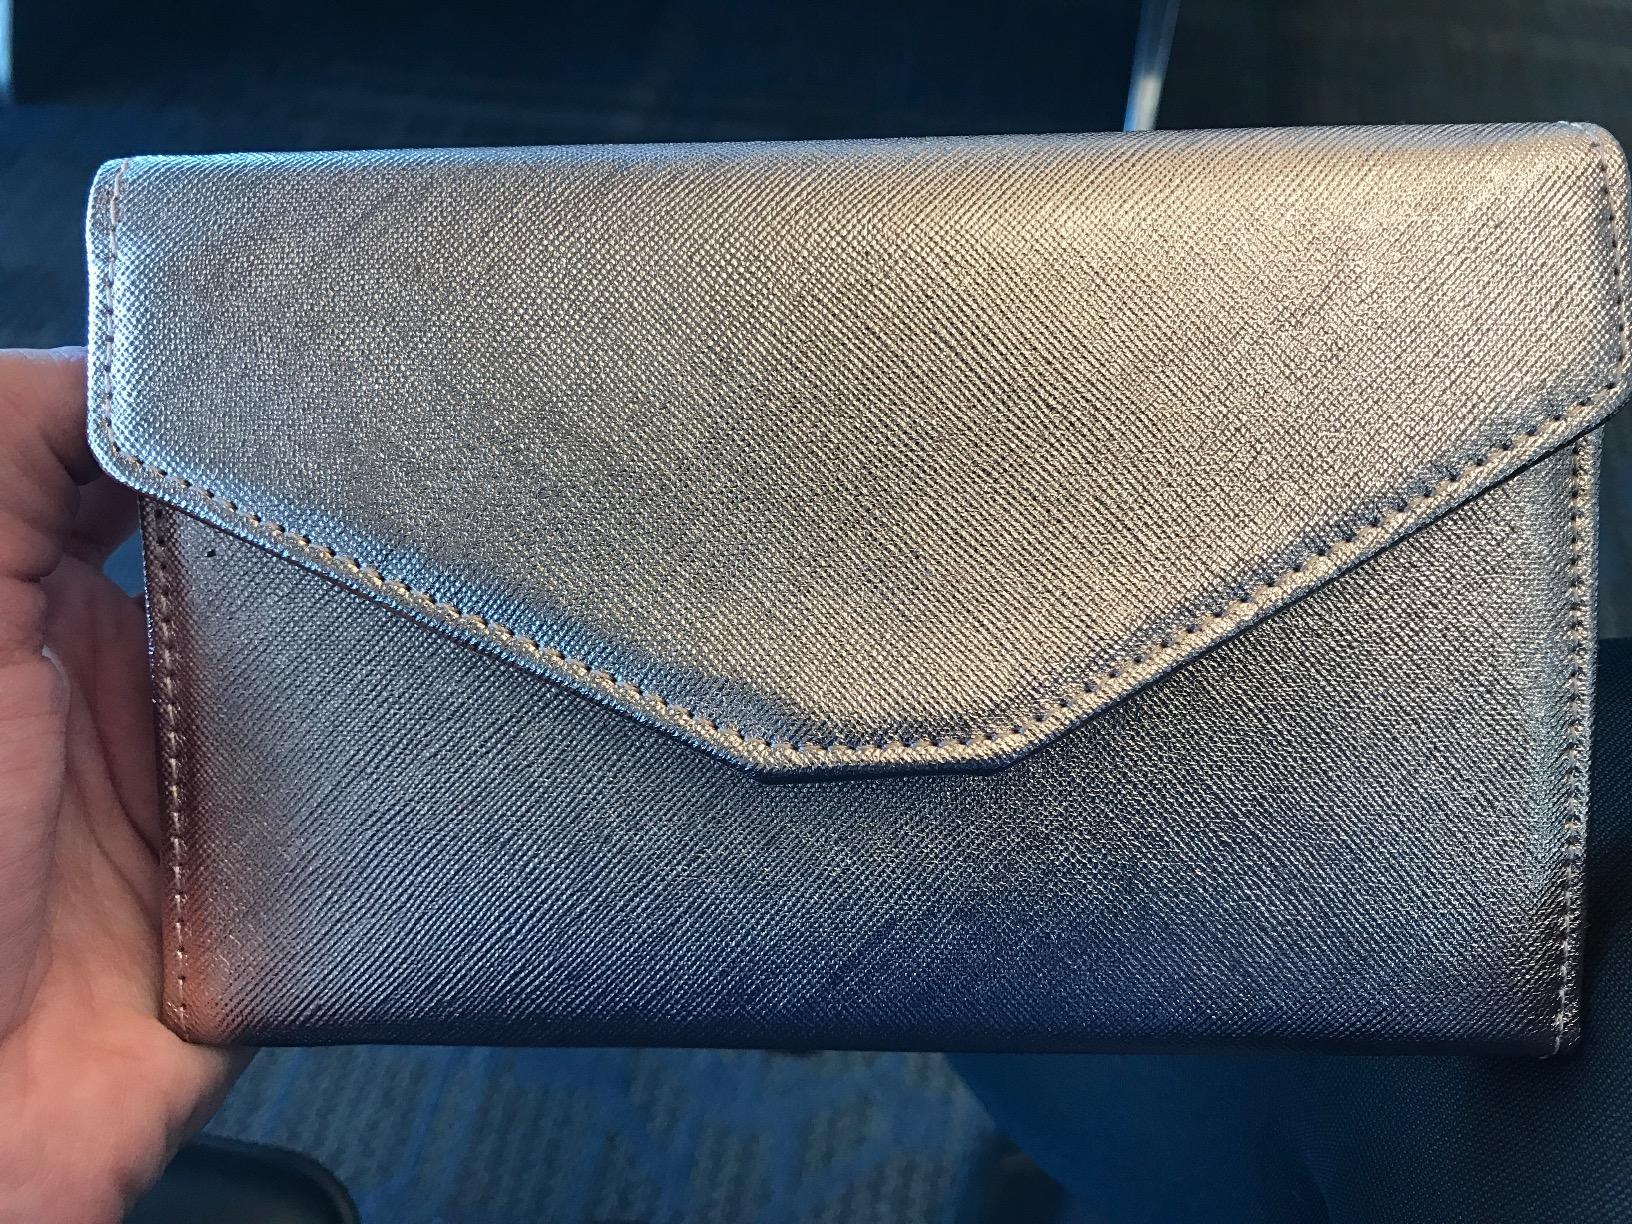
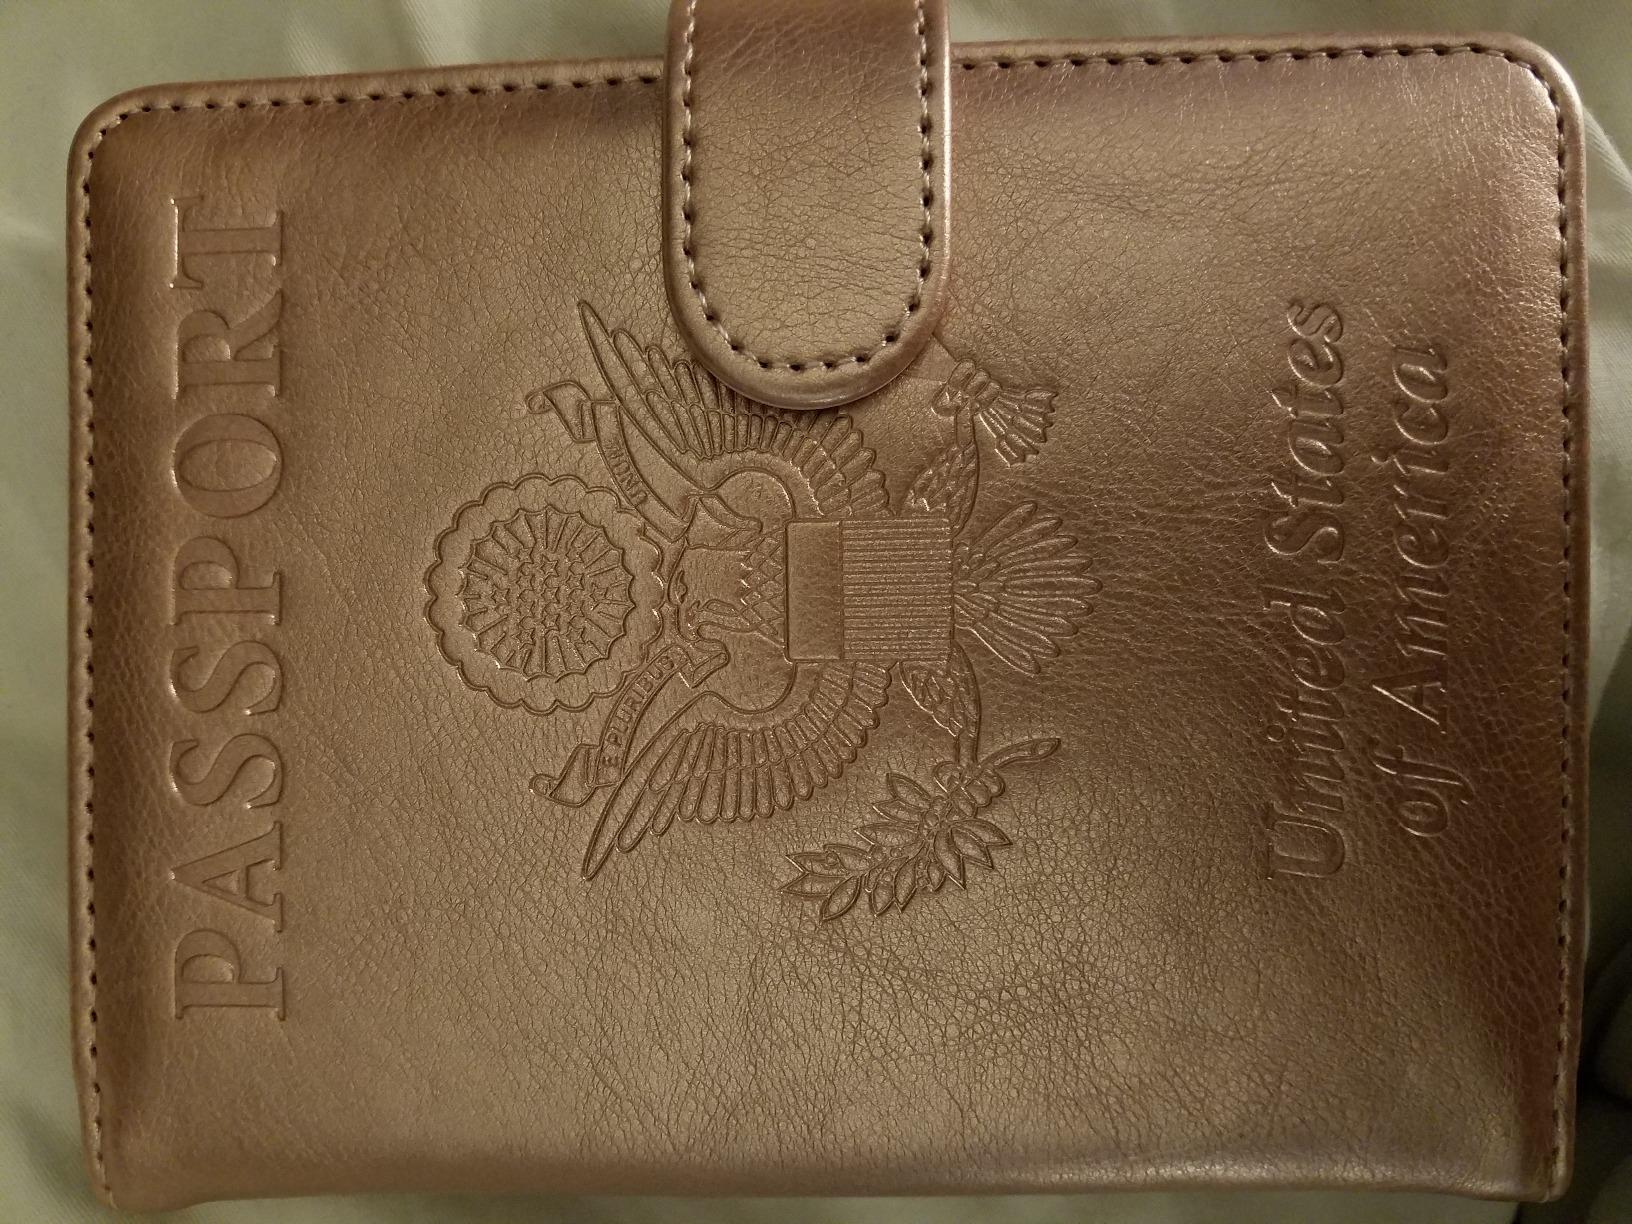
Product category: accessories_wallet
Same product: no